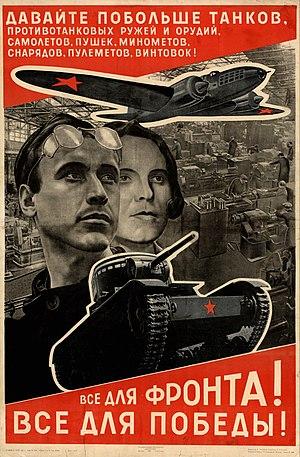
L'Iliouchine Il-4 est un bombardier soviétique de la Seconde Guerre mondiale